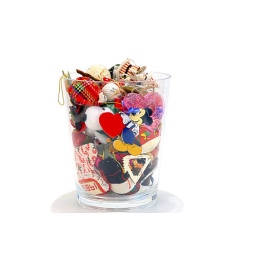
Lorna sorted our Christmas tree ornaments, and those that were not used wound up in this glass popcorn canister.